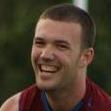
Age: 20